Portuguese Africans

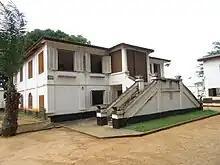

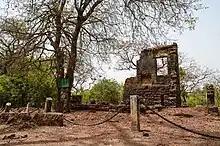

In Benin, despite there not being nor Portuguese diplomatic representation neither an expressive Portuguese community, there is a remembrance of the Portuguese community once settled there.